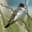
Label: bird